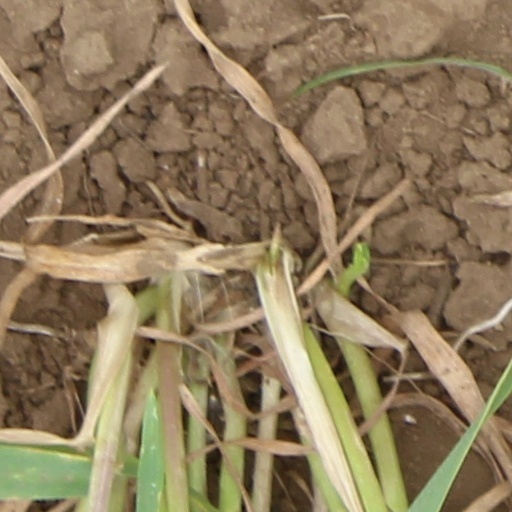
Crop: wheat